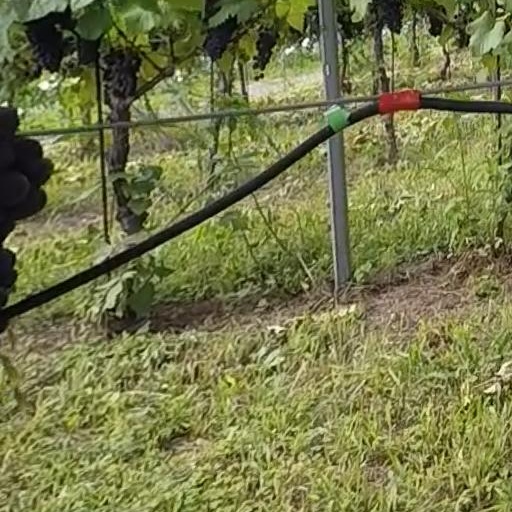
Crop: grape